Jerry Mateparae

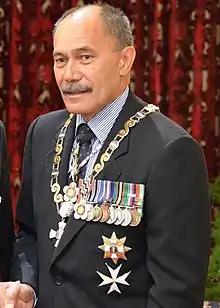
Mateparae wearing his medals

Mateparae has a Master of Arts with First Class Honours degree in international relations and strategic studies from the University of Waikato, and received a Distinguished Alumni Award from Waikato in 2008. He is a Fellow of the New Zealand Institute of Management.